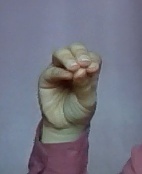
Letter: ha